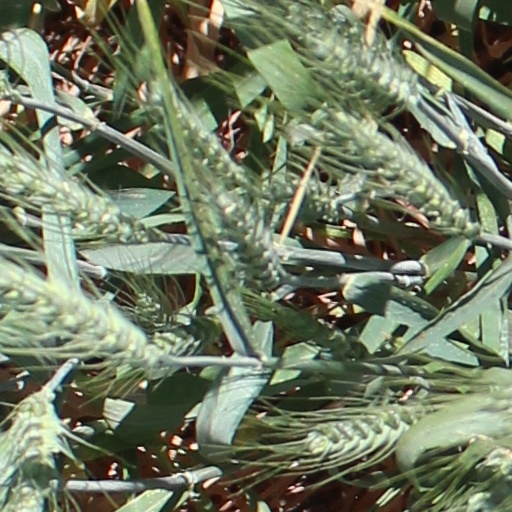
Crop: wheat